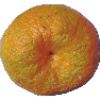
Label: mandarine